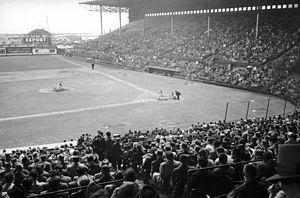
Cet article traite des événements qui se sont produits durant l'année 1961 au Canada.